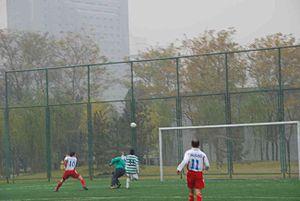
Le lob ou la chandelle est un coup utilisé dans plusieurs sports de ballon ou de balle, tels que le football, le tennis, le rugby ou le volley-ball. Il consiste à effectuer un lancer ou une frappe en cloche du ballon dans sa phase descendante de façon à éviter un adversaire en le contournant par les airs.